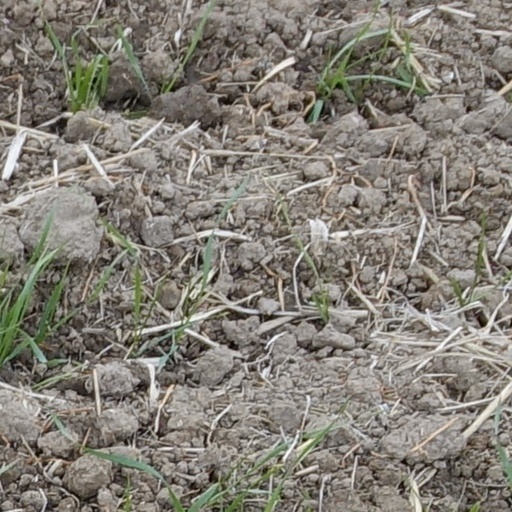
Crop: wheat